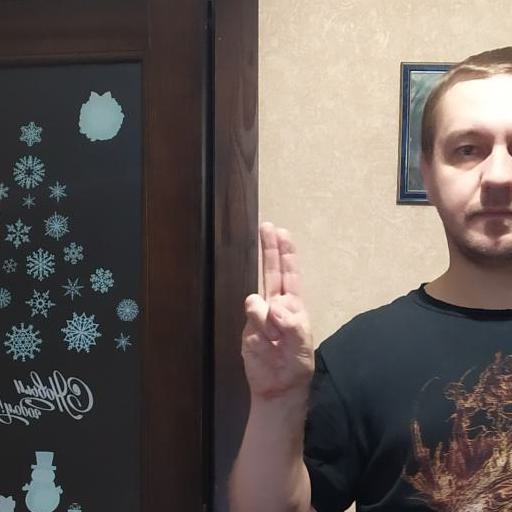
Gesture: two_up